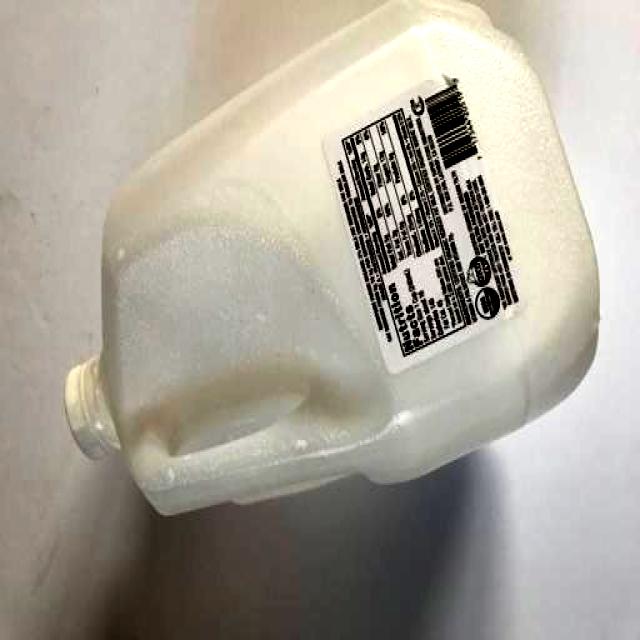
Label: Plastic